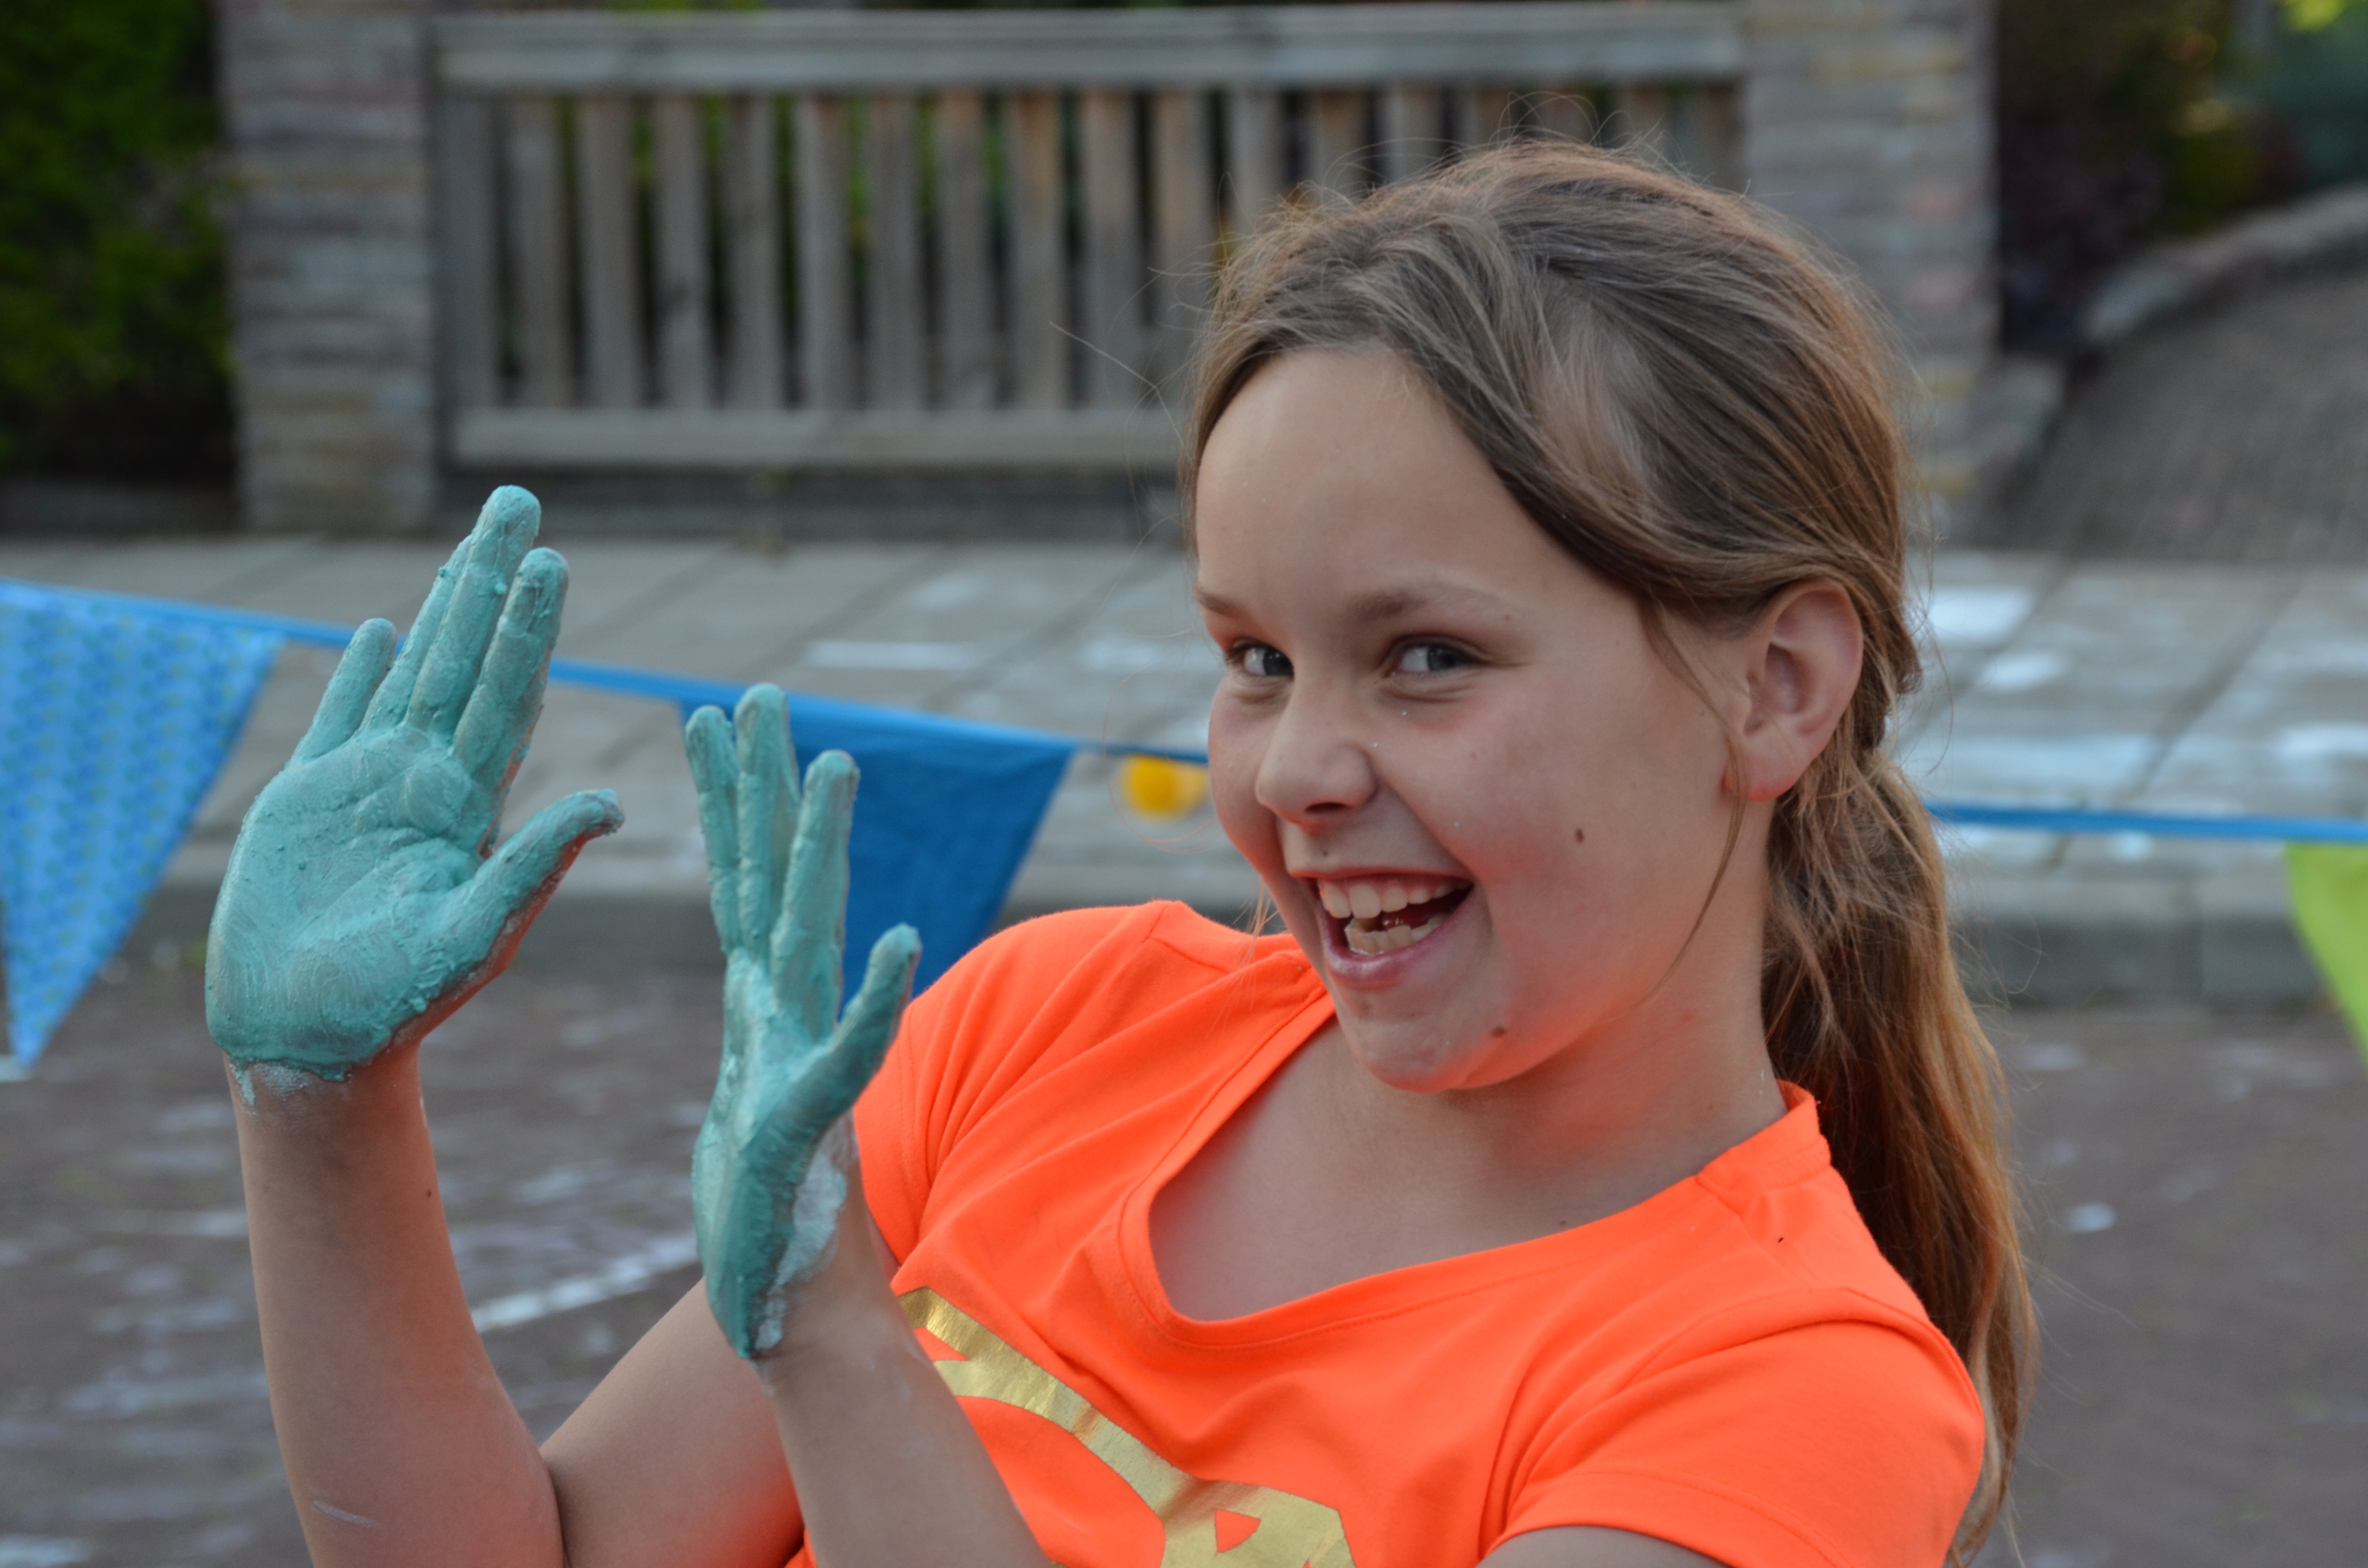
person, people, play, vacation, spring, green, child, paint, blue, facial expression, season, smile, fun, toddler, signs, day, dye